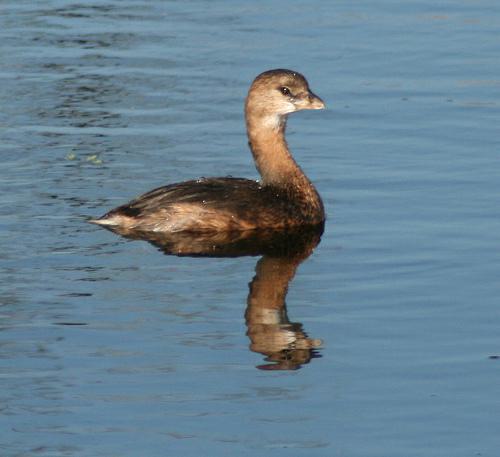
A photo of a pied billed grebe